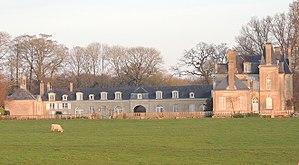
Château de Coulans au milieu du parc: pature avec une vache devant et grands arbres derrière
Le château de Coulans est un château dont la construction date essentiellement du XVIIIᵉ siècle sur la commune de Coulans-sur-Gée dans le département de la Sarthe.
Cet article recense les monuments historiques de l'arrondissement de La Flèche, dans le département de la Sarthe, en France.